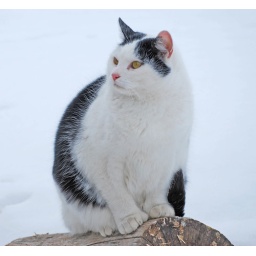
Dixie can see the elephant in the pink dress, dancing to the hokey pokey song but we can't!